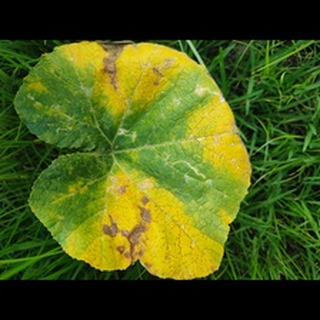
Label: pumpkin_downy_mildew